Dirck Bleker

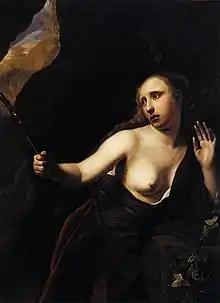
The Penitent Mary Magdalene by Dirck Bleker, with Marie Jonas de la Motte as model for Mary Magdalene.

Dirck Bleker (1621 in Haarlem – 1702 in Haarlem), was a Dutch Golden Age painter. According to Houbraken he painted a Danae for the "Lord of Halsteren, Baljuw of Kennemerland", that was made famous by a poem by Joost van den Vondel. According to the RKD he was the son of the painter Gerrit Claesz Bleker and was a member of the Haarlem Guild of St. Luke. His name, marked with a 'd', which meant 'dead before Vincent van der Vinne', was in the list of guild painters kept by Laurens van der Vinne after his father's death in 1702.